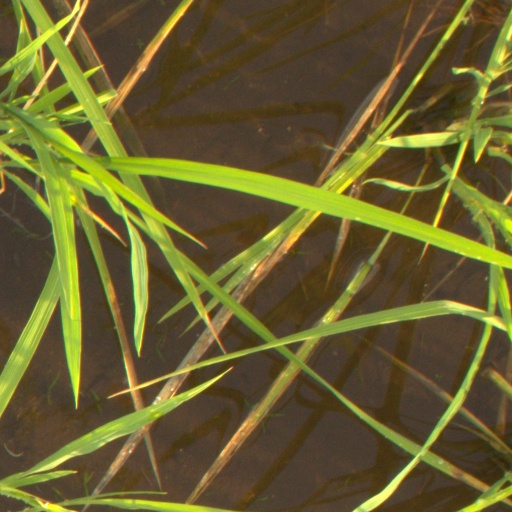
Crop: rice